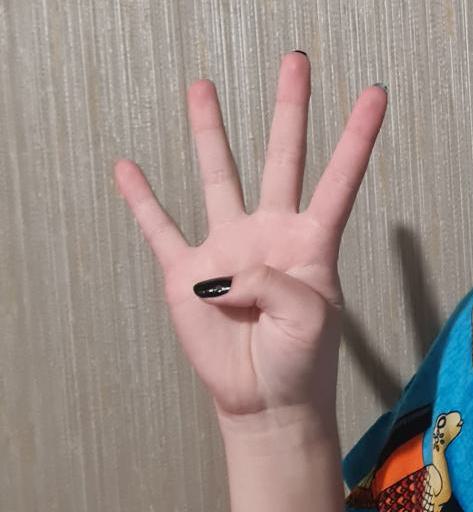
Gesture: four